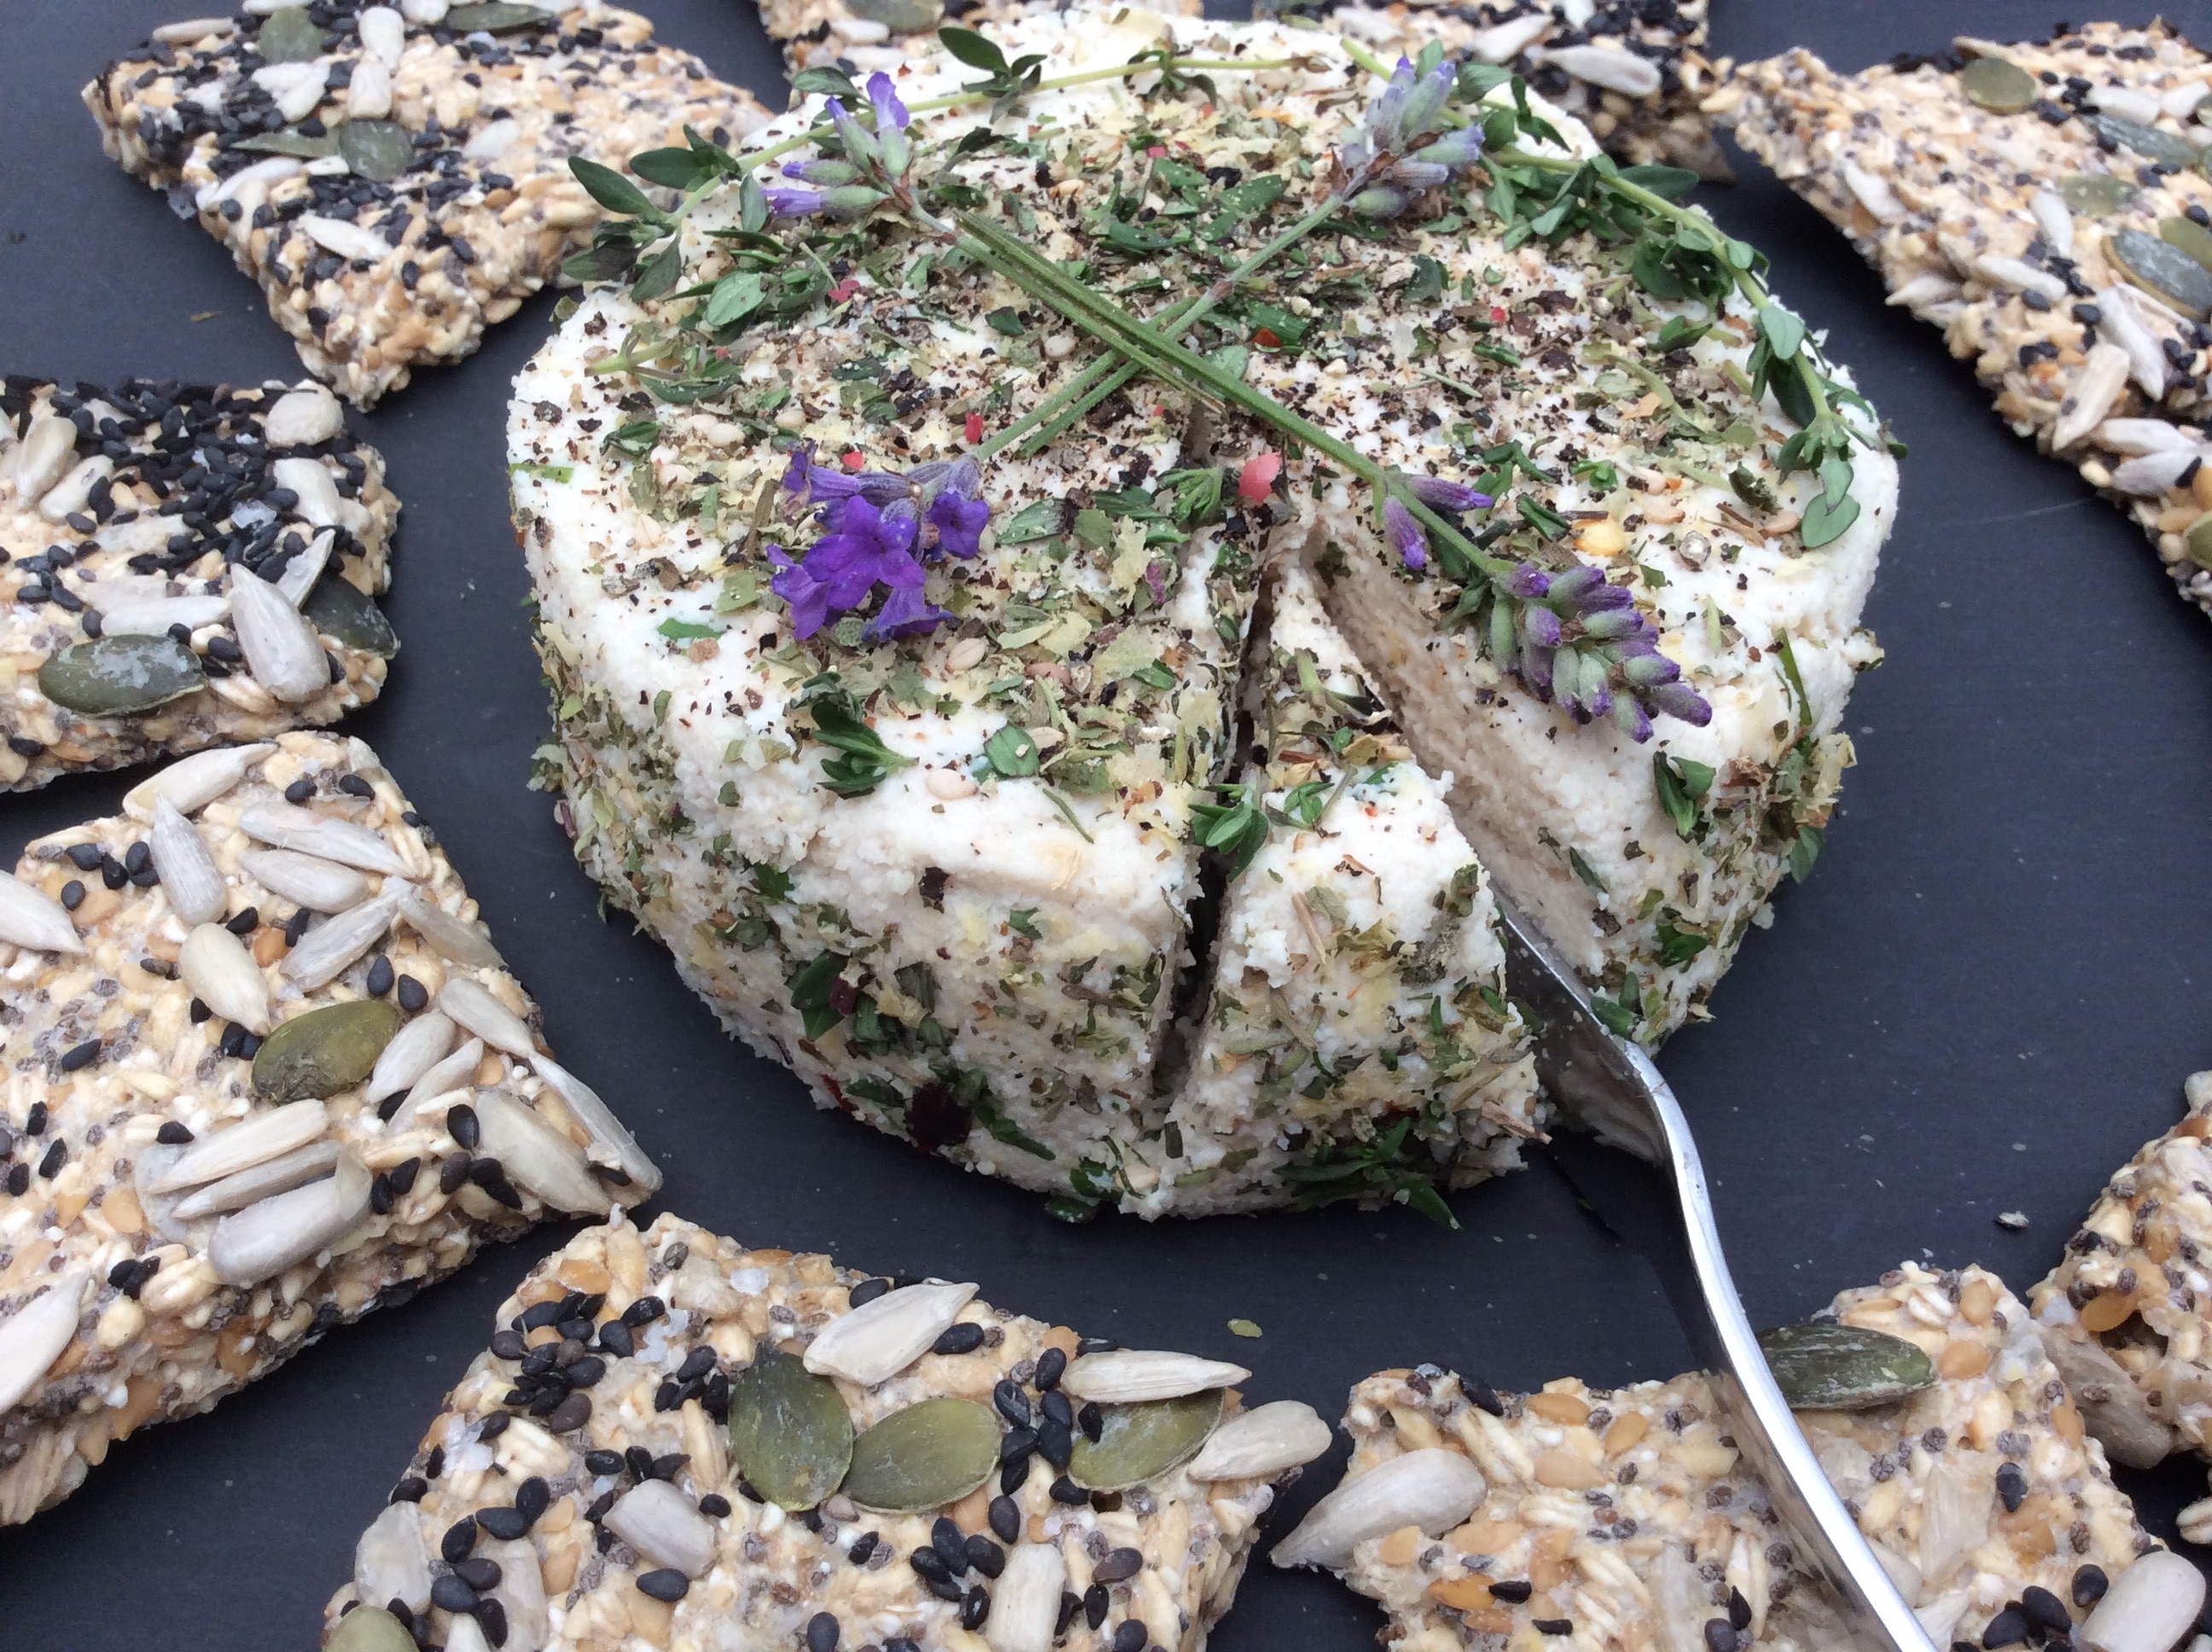
plant, flower, dish, meal, food, herb, produce, breakfast, dessert, snack food